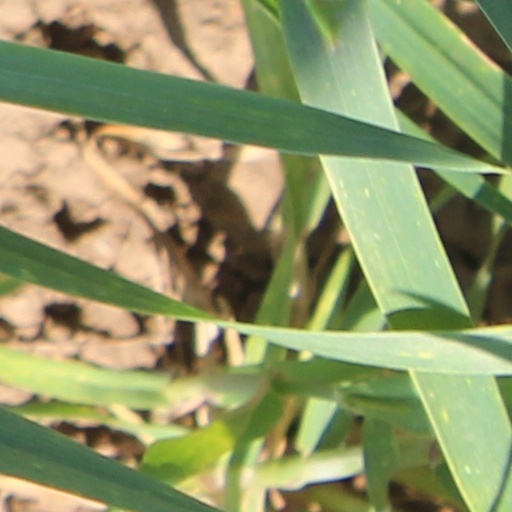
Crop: wheat